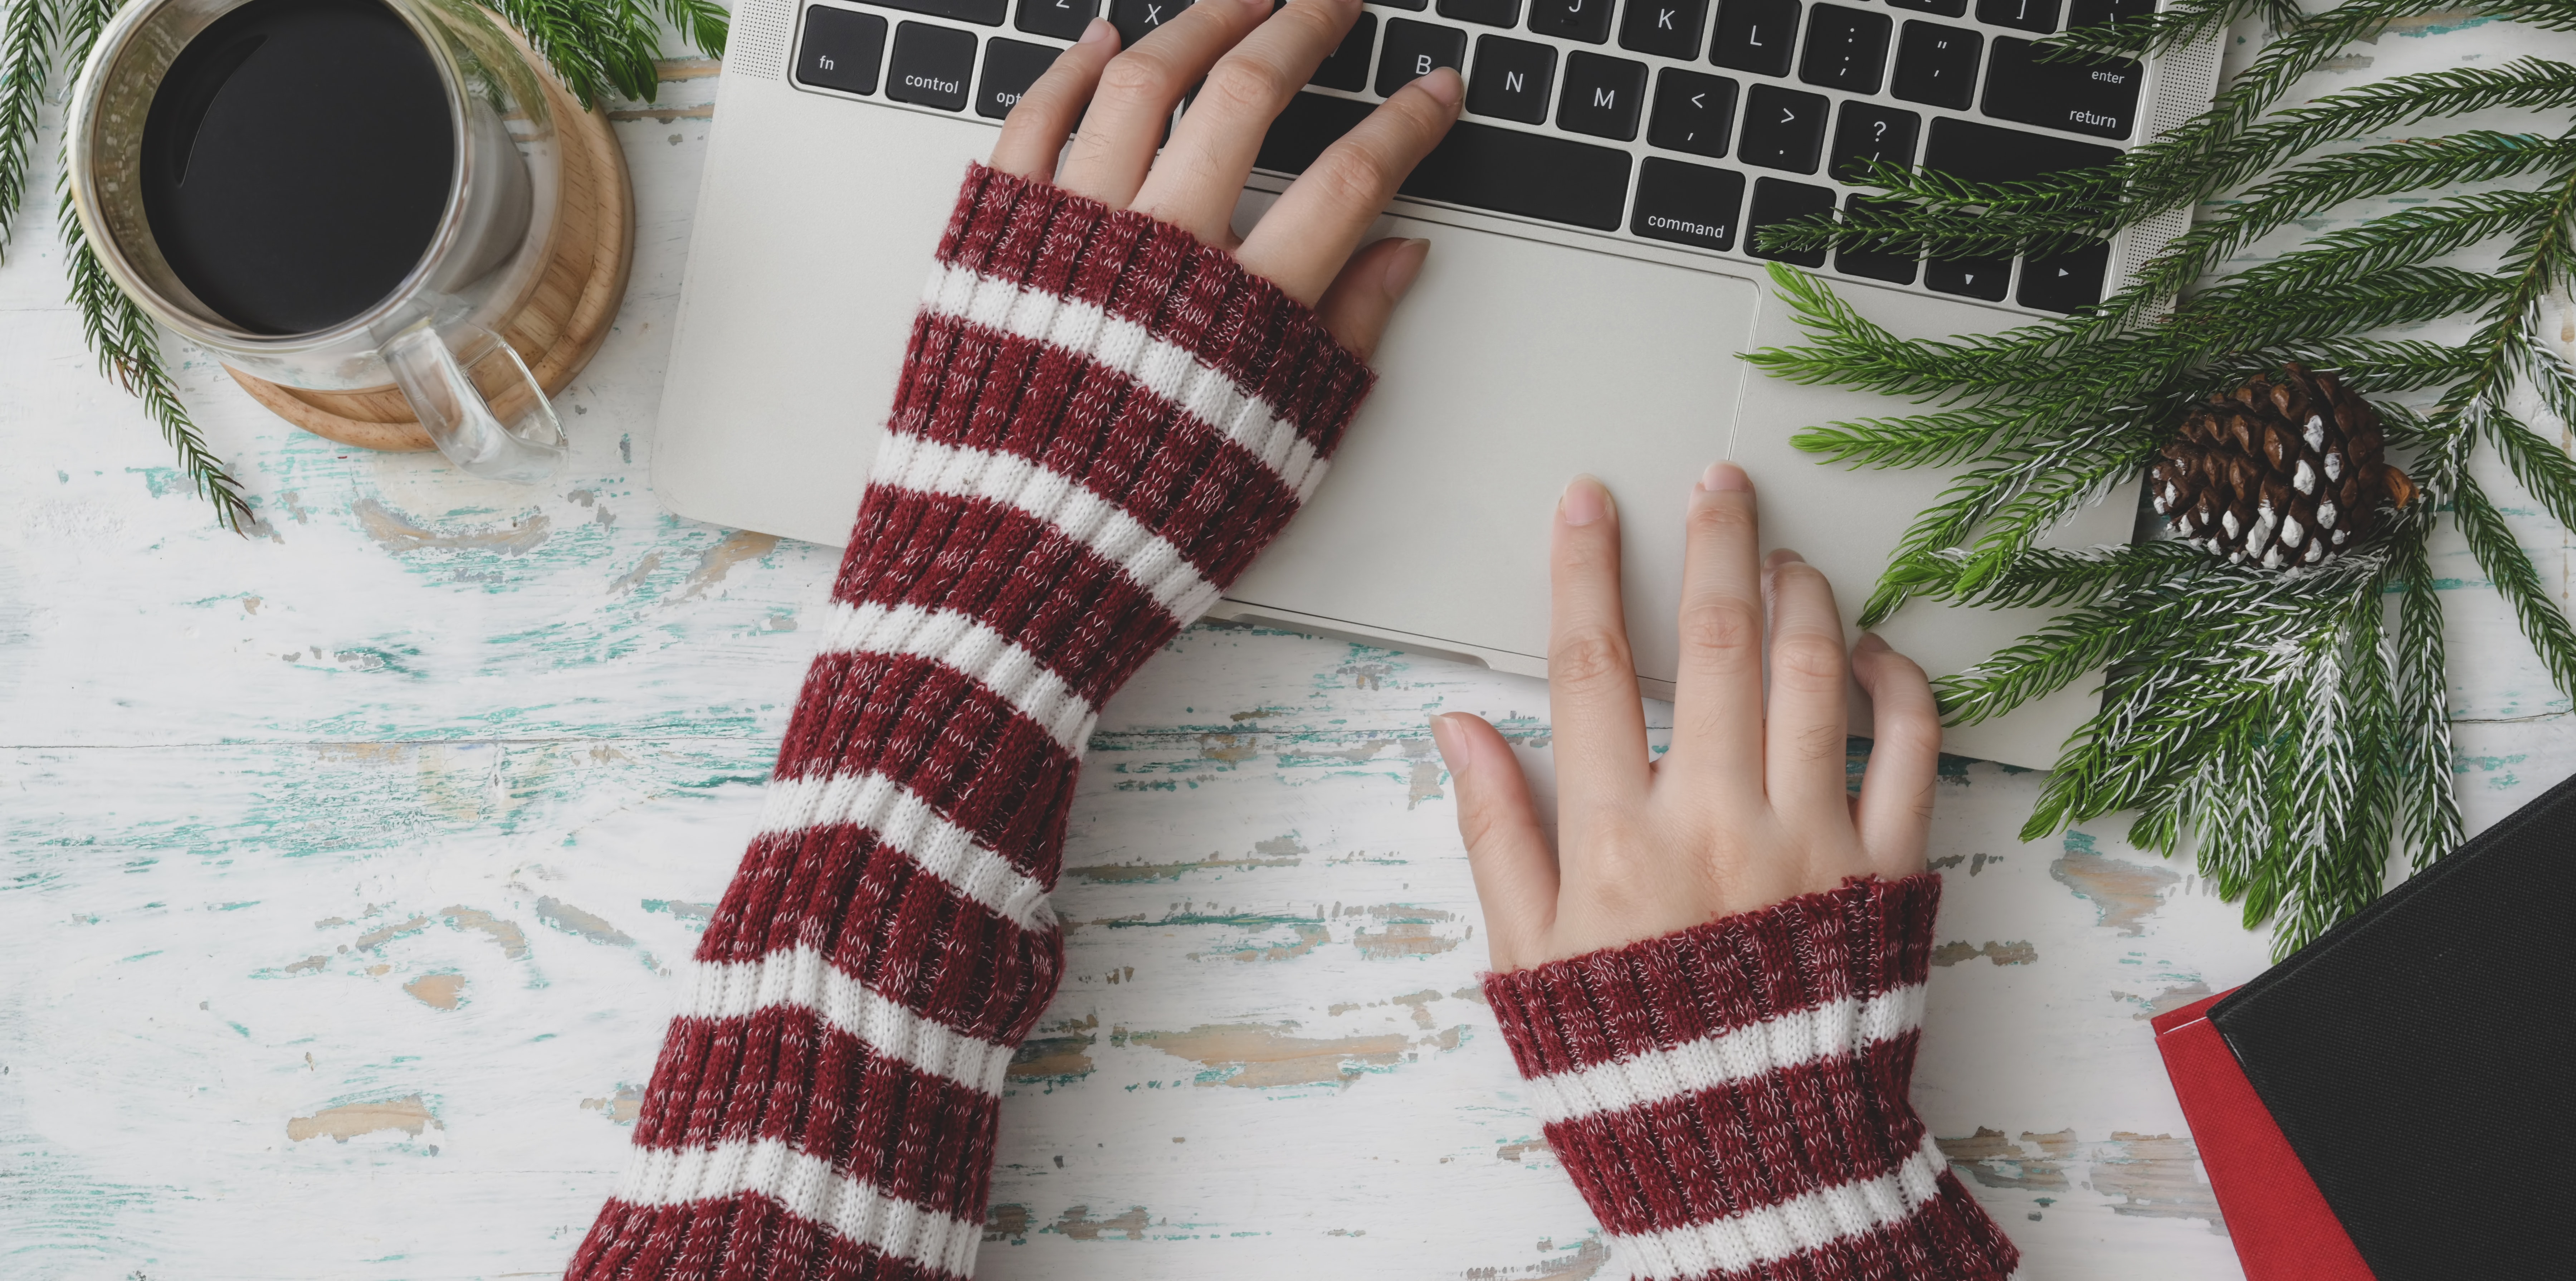
mac, wool, finger, hand, pattern, design, knitting, glove, nail, textile, wrist, fashion accessory, woolen, thumb, art